Zonamerica

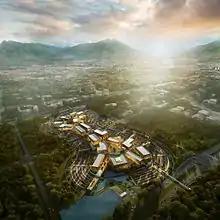
Zonamerica Colombia Project

In partnership with local business developer Carvajal Group, Zonamerica began its first internationalization process that will follow the same principles of design, architecture, technology and services as its original project in Uruguay, aiming to attract companies dedicated to global services processes.